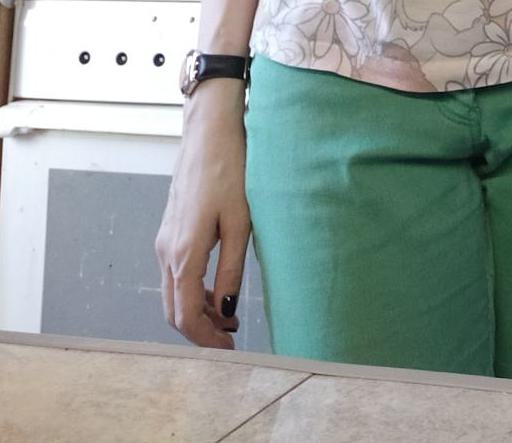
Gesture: no_gesture